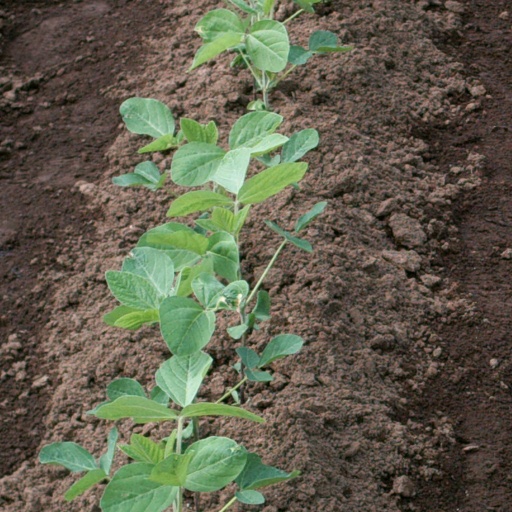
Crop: soybean